Eusebio Valli

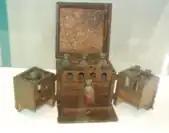
Eusebio Valli's portable pharmaceutical kit, <a href="https%3A//web.uniroma1.it/museostoriamedicina/">Museo di Storia della Medicina – Polo museale Sapienza

Eusebio Valli's passion for physics and chemistry, applied to the human body, led him to conduct numerous studies and multiple discoveries. In 1781, he discovered the anti-fermentation action of the red precipitate in wine preparation.